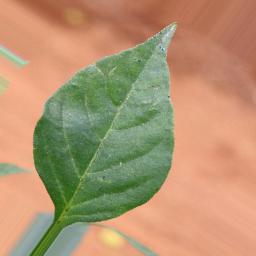
Label: healthy